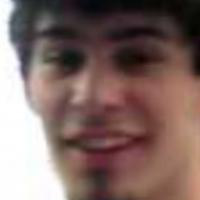
Age group: age 21-30